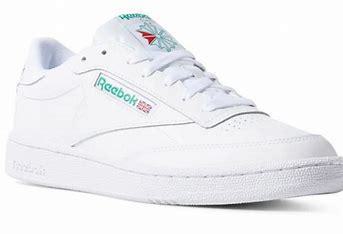
Brand: Reebok
Model: Club C 85